Malliswari (1951 film)

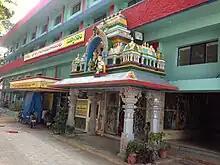
Sri Thyagaraja Gana Sabha at Chikkadpally, Hyderabad where the film's 60th anniversary celebrations were held on 20 December 2011.

"Malliswari" was released on 20 December 1951. Initially, it received a tepid response at the box office. However, ticket sales picked up due to positive word of mouth but the film underperformed commercially. Reddy re-released the film after a gap, and it achieved bigger success. "Malliswari" was screened at the 1952 Peking film festival, making it the first Telugu film to be screened in China.